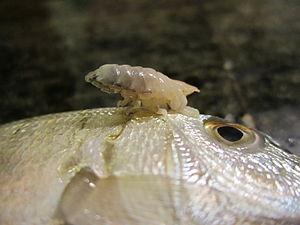
Cymothoa exigua est un crustacé parasite de la famille des Cymothoidae. Il mesure en moyenne entre 3 et 4 cm de long.